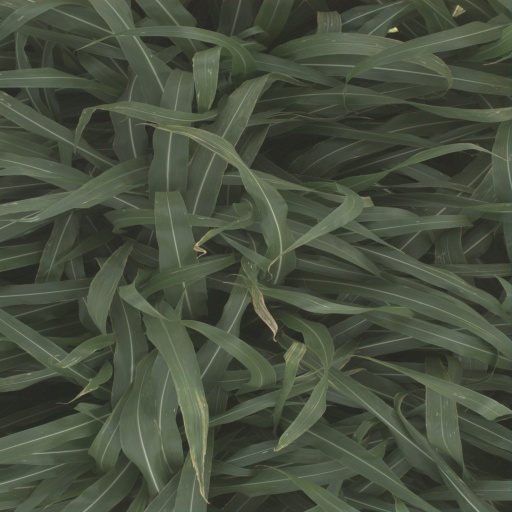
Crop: sorghum